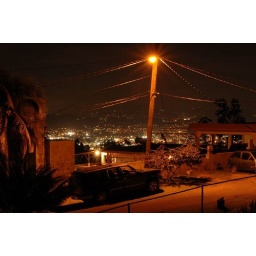
View of Caguas city from my friends house on top of the mountain in Puerto Rico